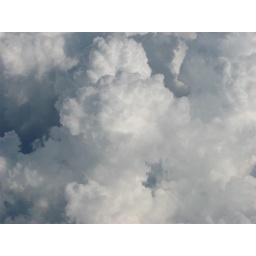
This is a puppy looking away from you, or a teddy bear looking at you, or further away, a teddy bear in profile